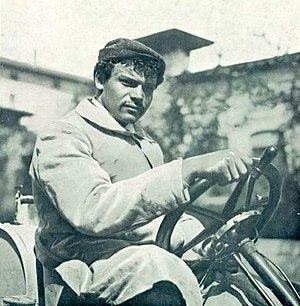
Victor Hémery, vainqueur de la Coupe Vanderbilt 1905 (La Vie au Grand Air du 20 octobre 1905)
La coupe Vanderbilt est la plus ancienne compétition automobile aux États-Unis. Lancée en 1904, cette course disputée initialement sur un tracé de 30,24 miles, a disparu en 2007 en raison de la faillite du championnat de Champ Car.